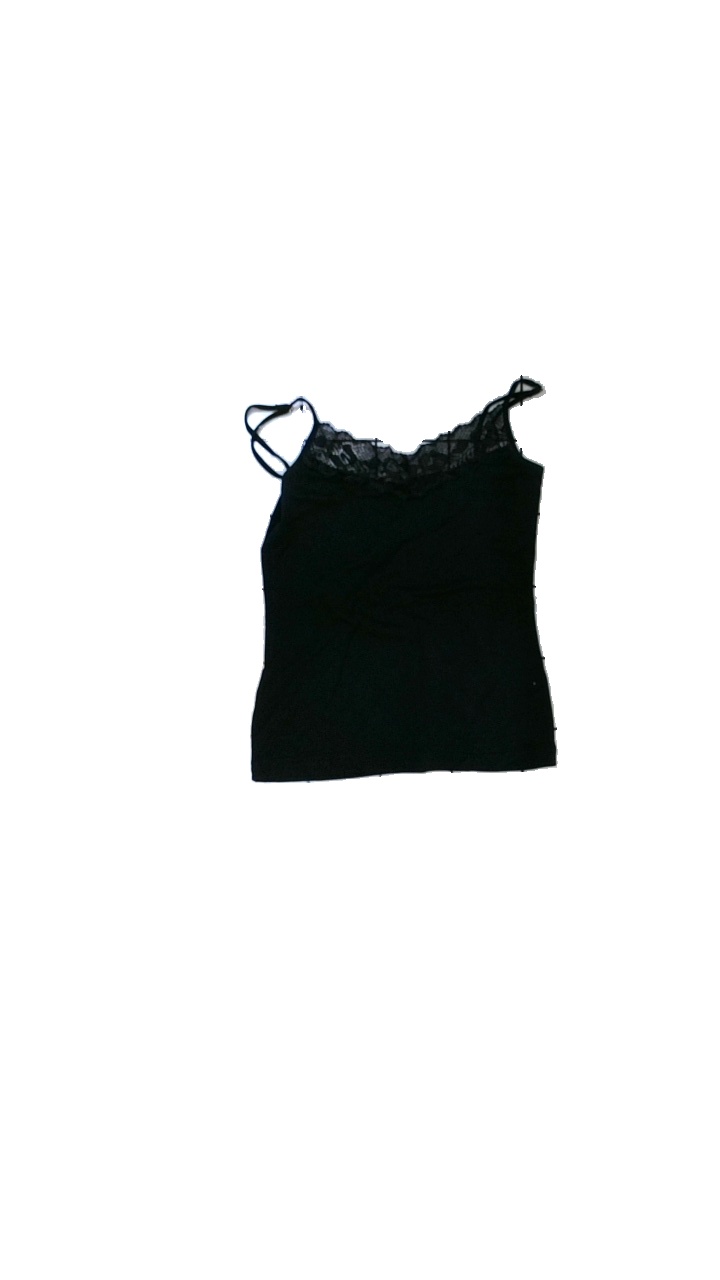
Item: Top (Ladies)
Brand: Flash
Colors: Black
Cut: Regular, C-collar
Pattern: Lace
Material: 50% cotton, 50% modal
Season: All
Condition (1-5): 3
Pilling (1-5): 4
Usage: Reuse
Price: <50